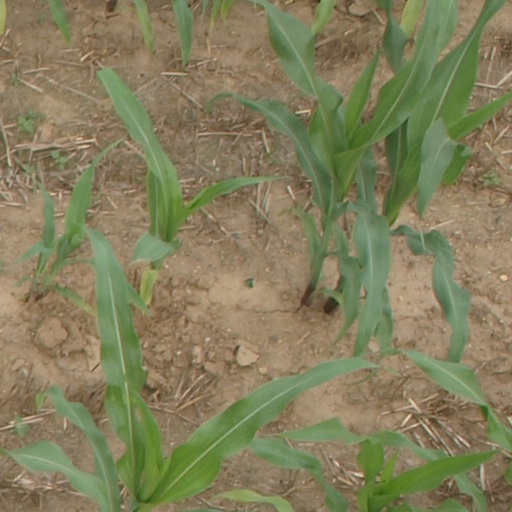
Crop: maize; corn